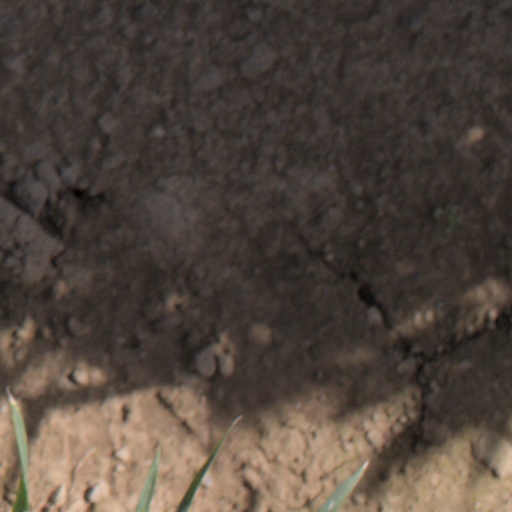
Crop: wheat